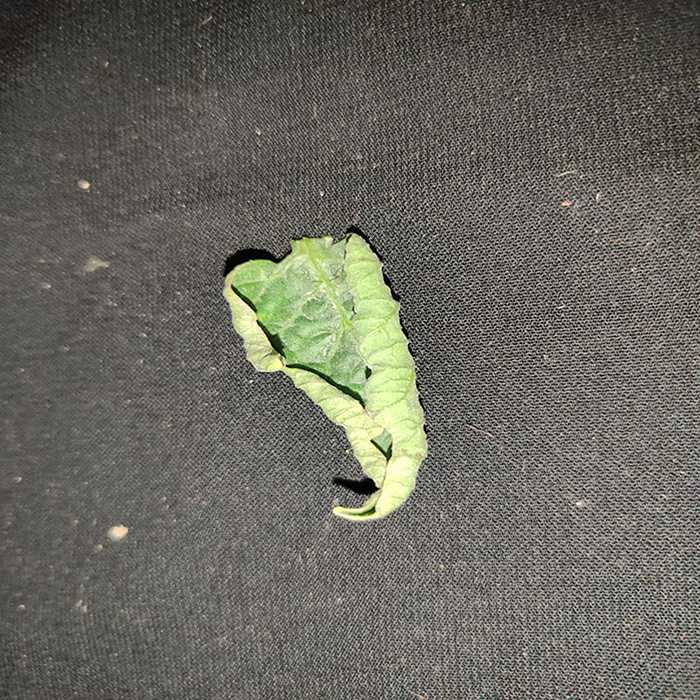
Plant: Tomato
Label: Tomato leaf curl virus